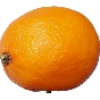
Label: lemon_meyer